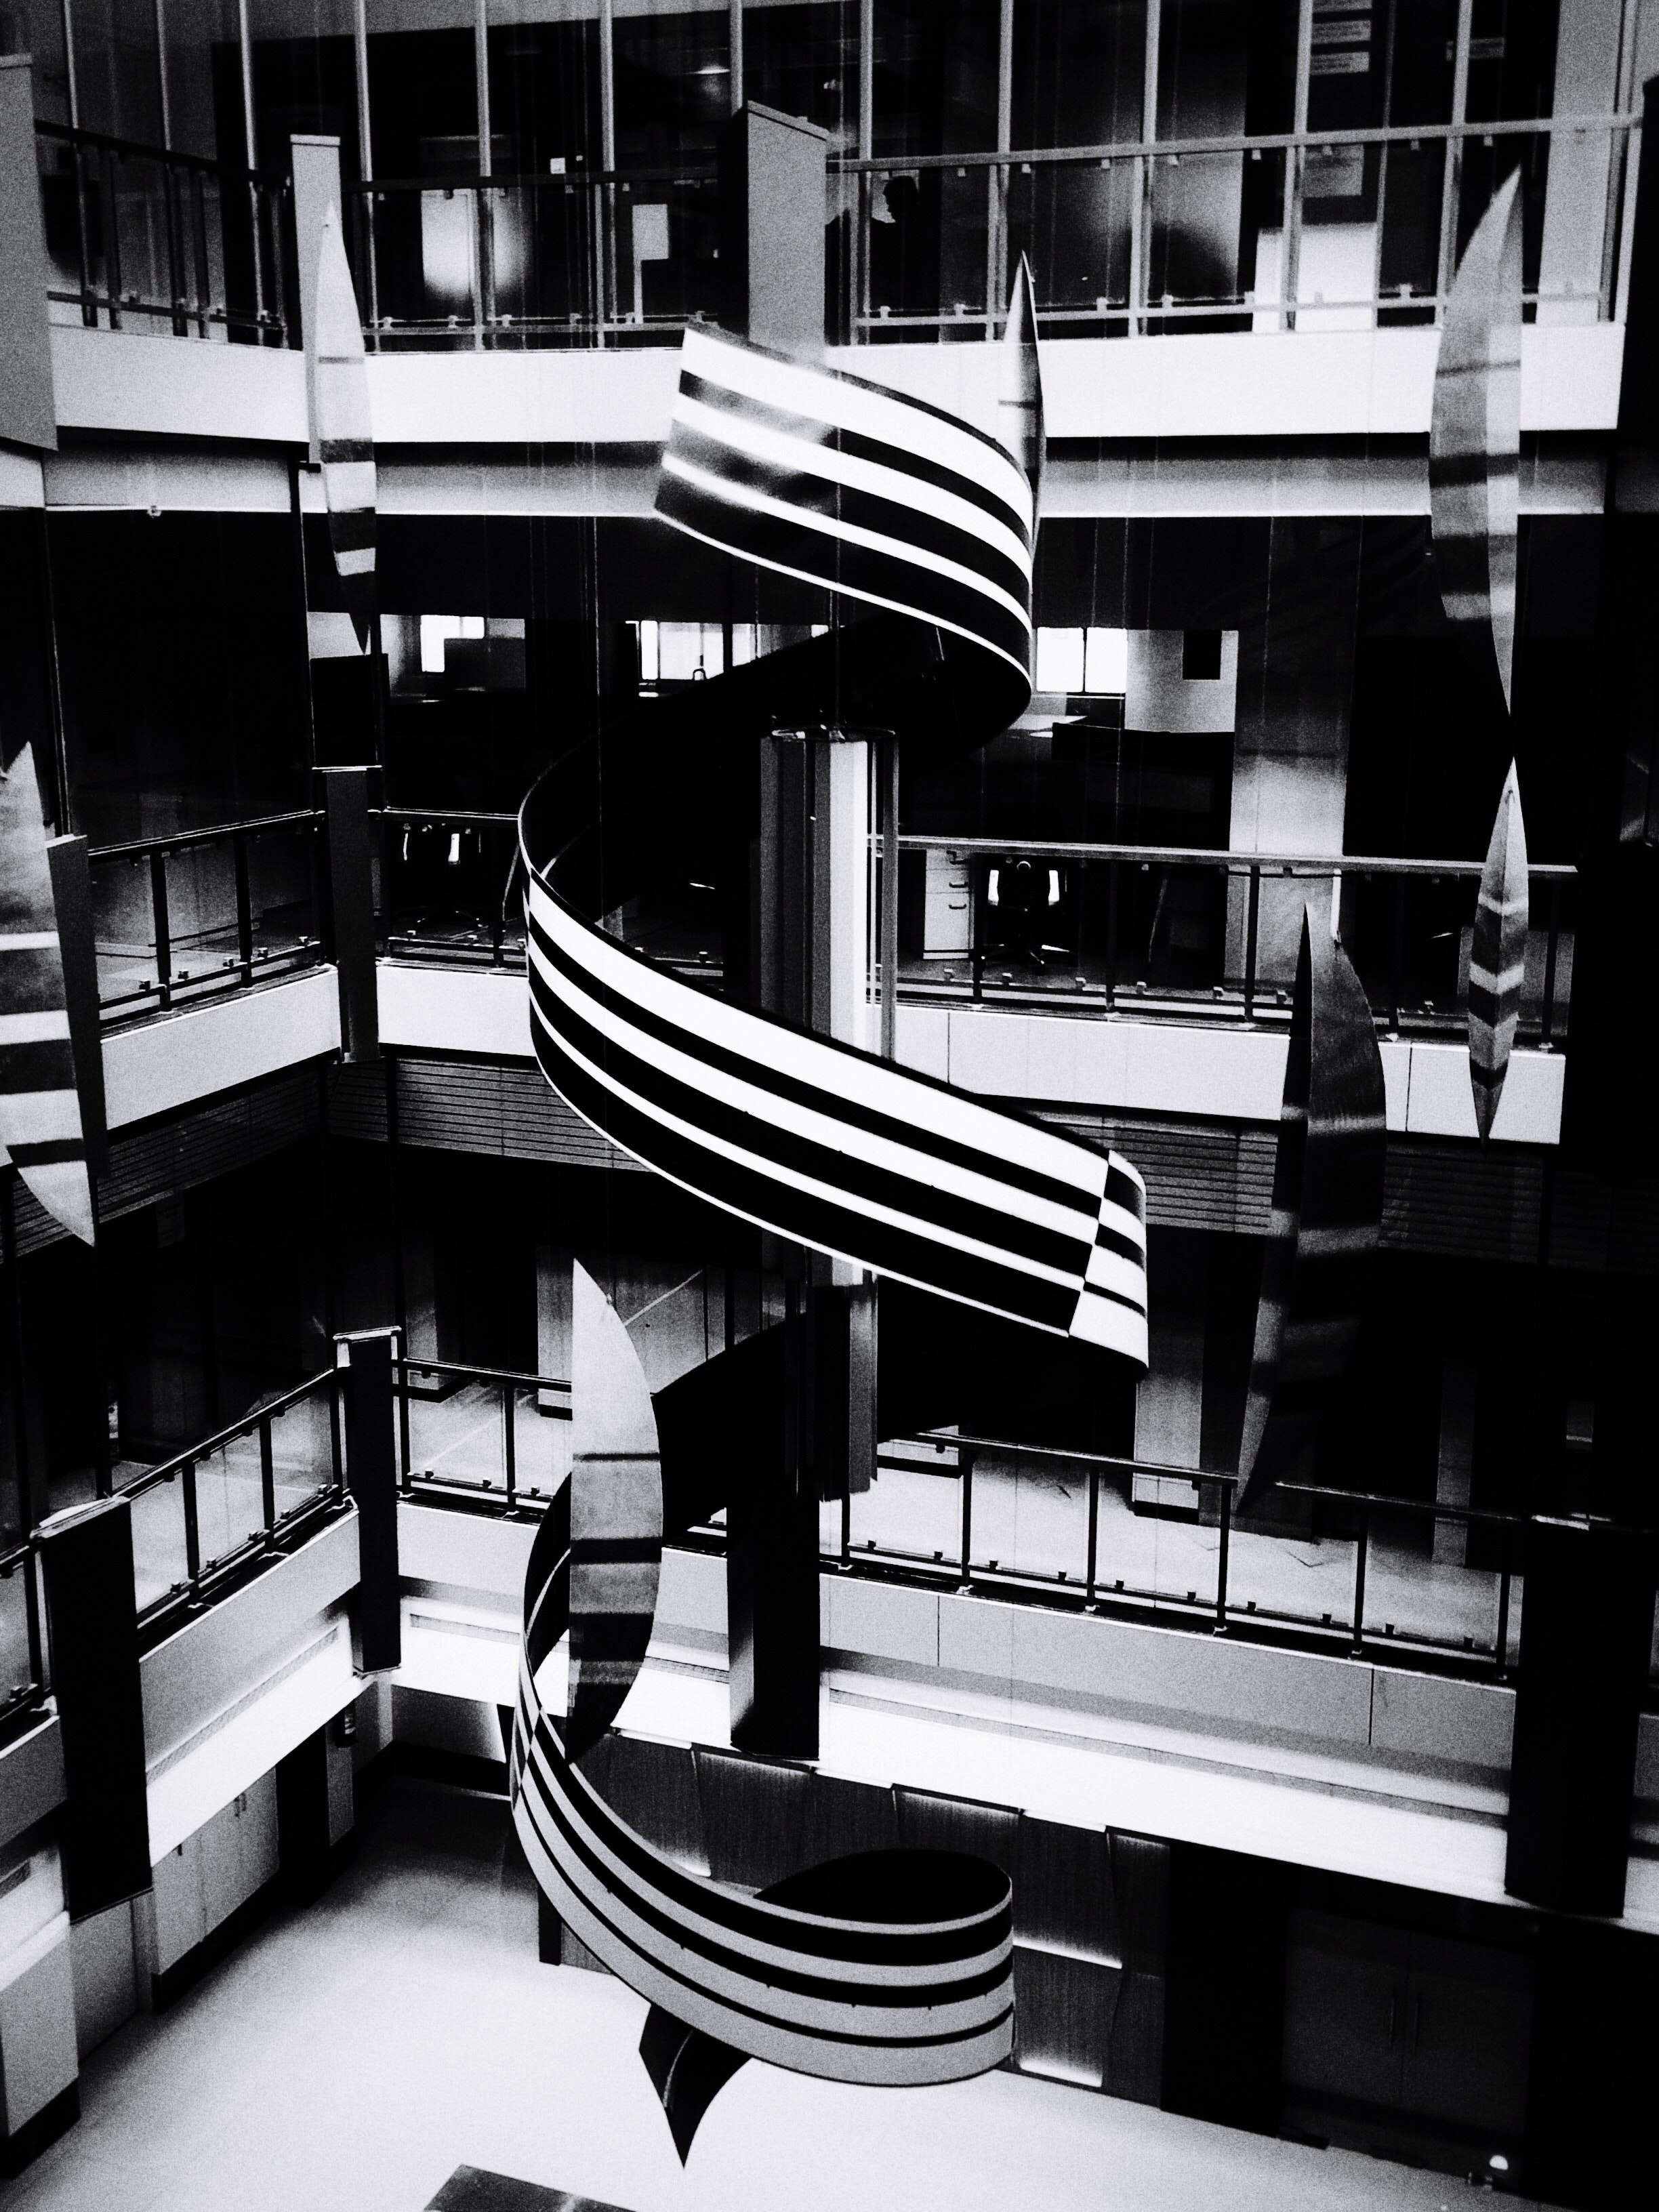
black, black and white, monochrome, architecture, line, room, photography, furniture, building, monochrome photography, interior design, style